Mitch Markovich

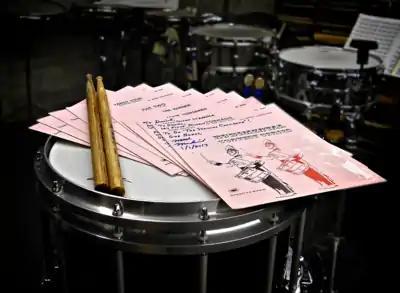
"Rudimental Contest Series" sheet music, perched atop a modern marching snare drum, with the cover featuring an illustration of Frank Arsenault

Mitch Markovich is the composer of a ten-piece series titled "Rudimental Contest Series", published in 1966. This collection of rudimental solos, duets, and quartets ranges from "Easy" to "Difficult"; and it features various combinations of the snare drum, tenor drum, and bass drum.